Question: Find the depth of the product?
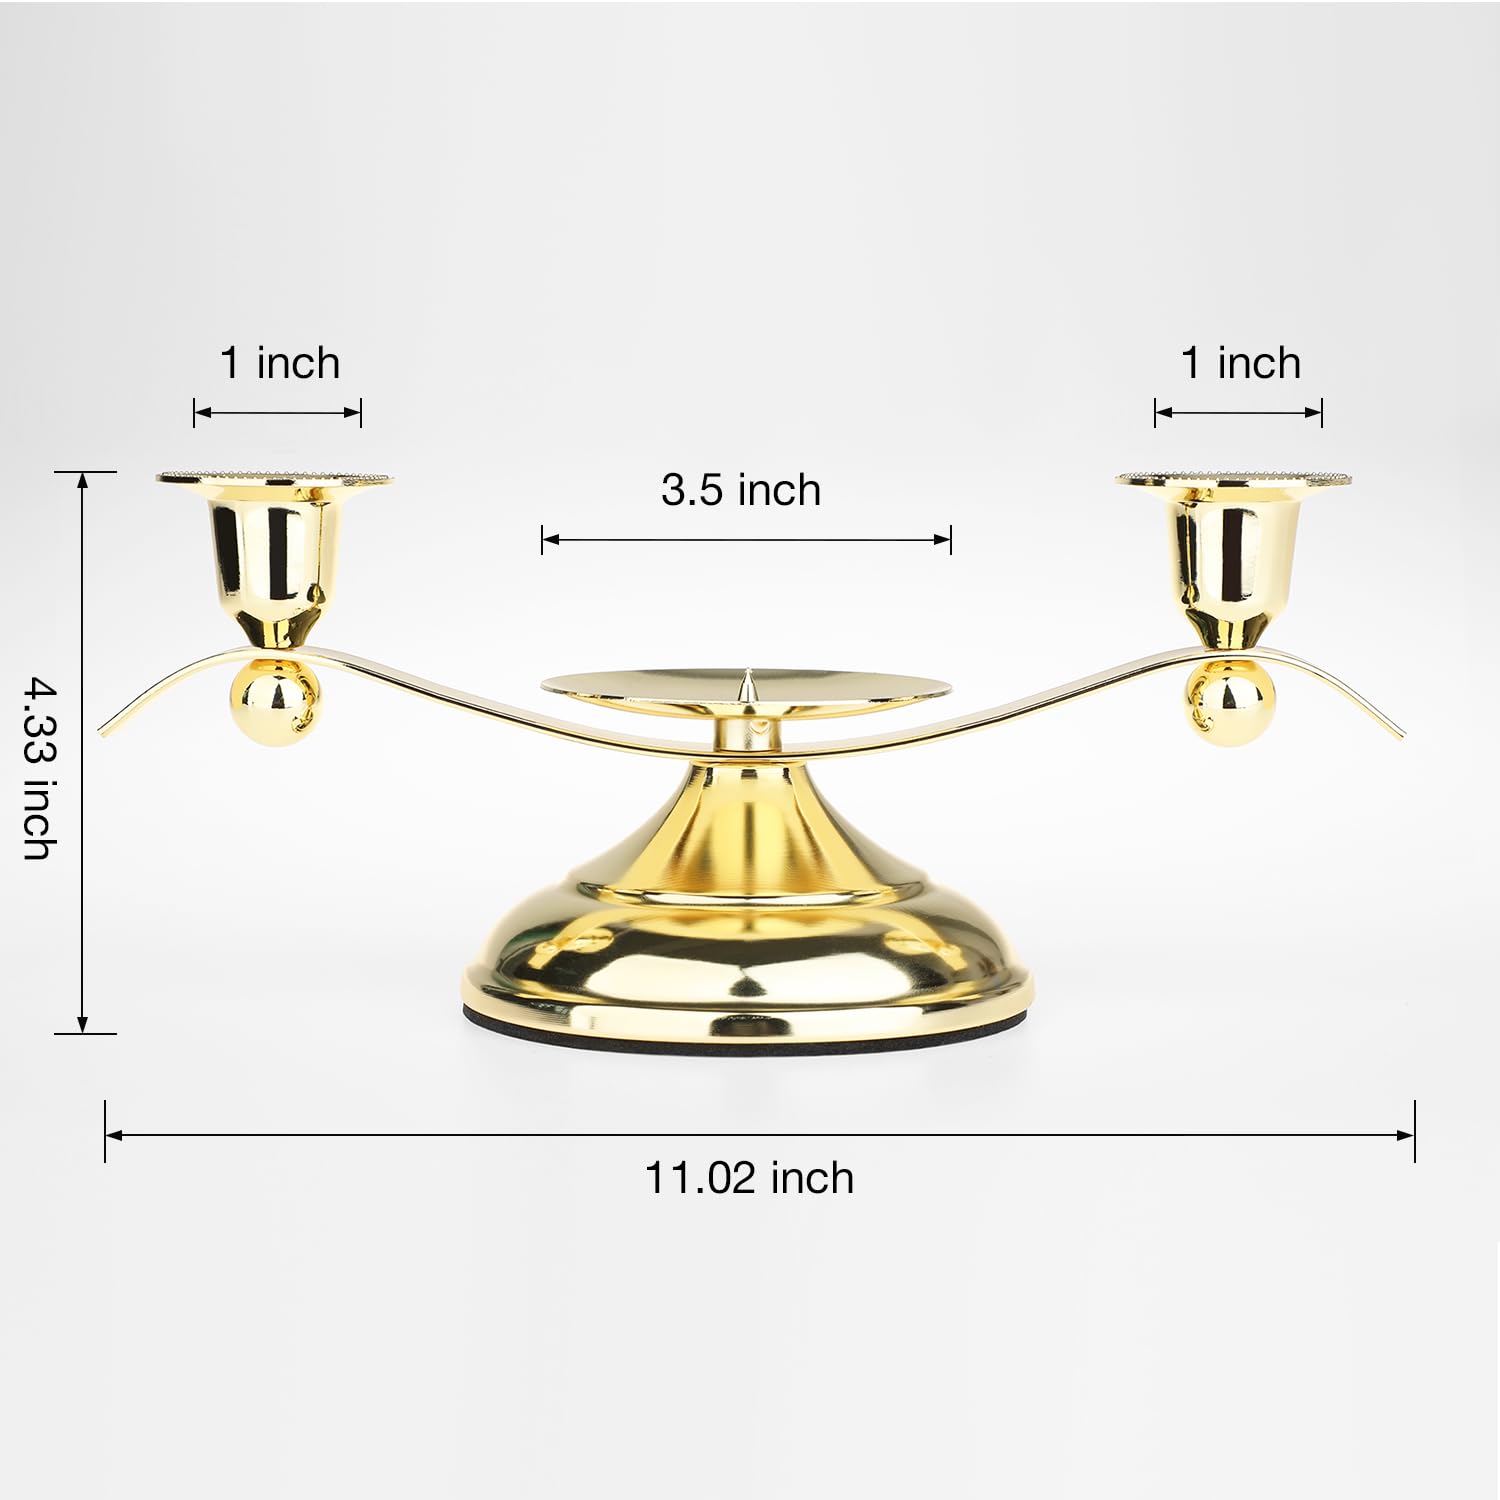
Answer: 11.02 inch